George Mueller (engineer)

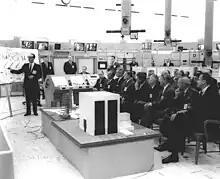
George Mueller gives a briefing to Kennedy six days before his assassination.

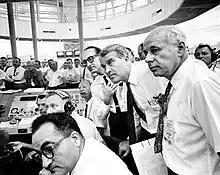
A tense moment during the AS-101 launch. Standing, from left to right are George Mueller, Wernher von Braun, and Eberhard Rees (Director for Research and Development at MSFC).

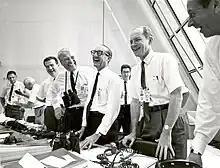
Charles W. Mathews (Deputy Associate Administrator, Office of Manned Space Flight), Wernher von Braun (Director, Marshall Space Flight Center), George Mueller, and Lt. Gen. Samuel C. Phillips (Director, Apollo Program) after the Apollo 11 liftoff.

Mueller became increasingly involved with NASA and the Apollo Program. NASA's Administrator James E. Webb sounded Mueller out for a top job. Mueller would only agree if the agency was restructured, and so during the fall of 1963 Webb worked with Associate Administrator Robert Seamans to restructure NASA, shifting three key centers (Manned Spacecraft Center (MSC), Marshall Space Flight Center (MSFC), and the Launch Operations Center (LOC)) to report directly to Mueller, as well as a local staff at Headquarters. Mueller accepted the job, and took a substantial pay cut. The reorganization of NASA and the Office of Manned Space Flight (OMSF) was announced in November 1963.